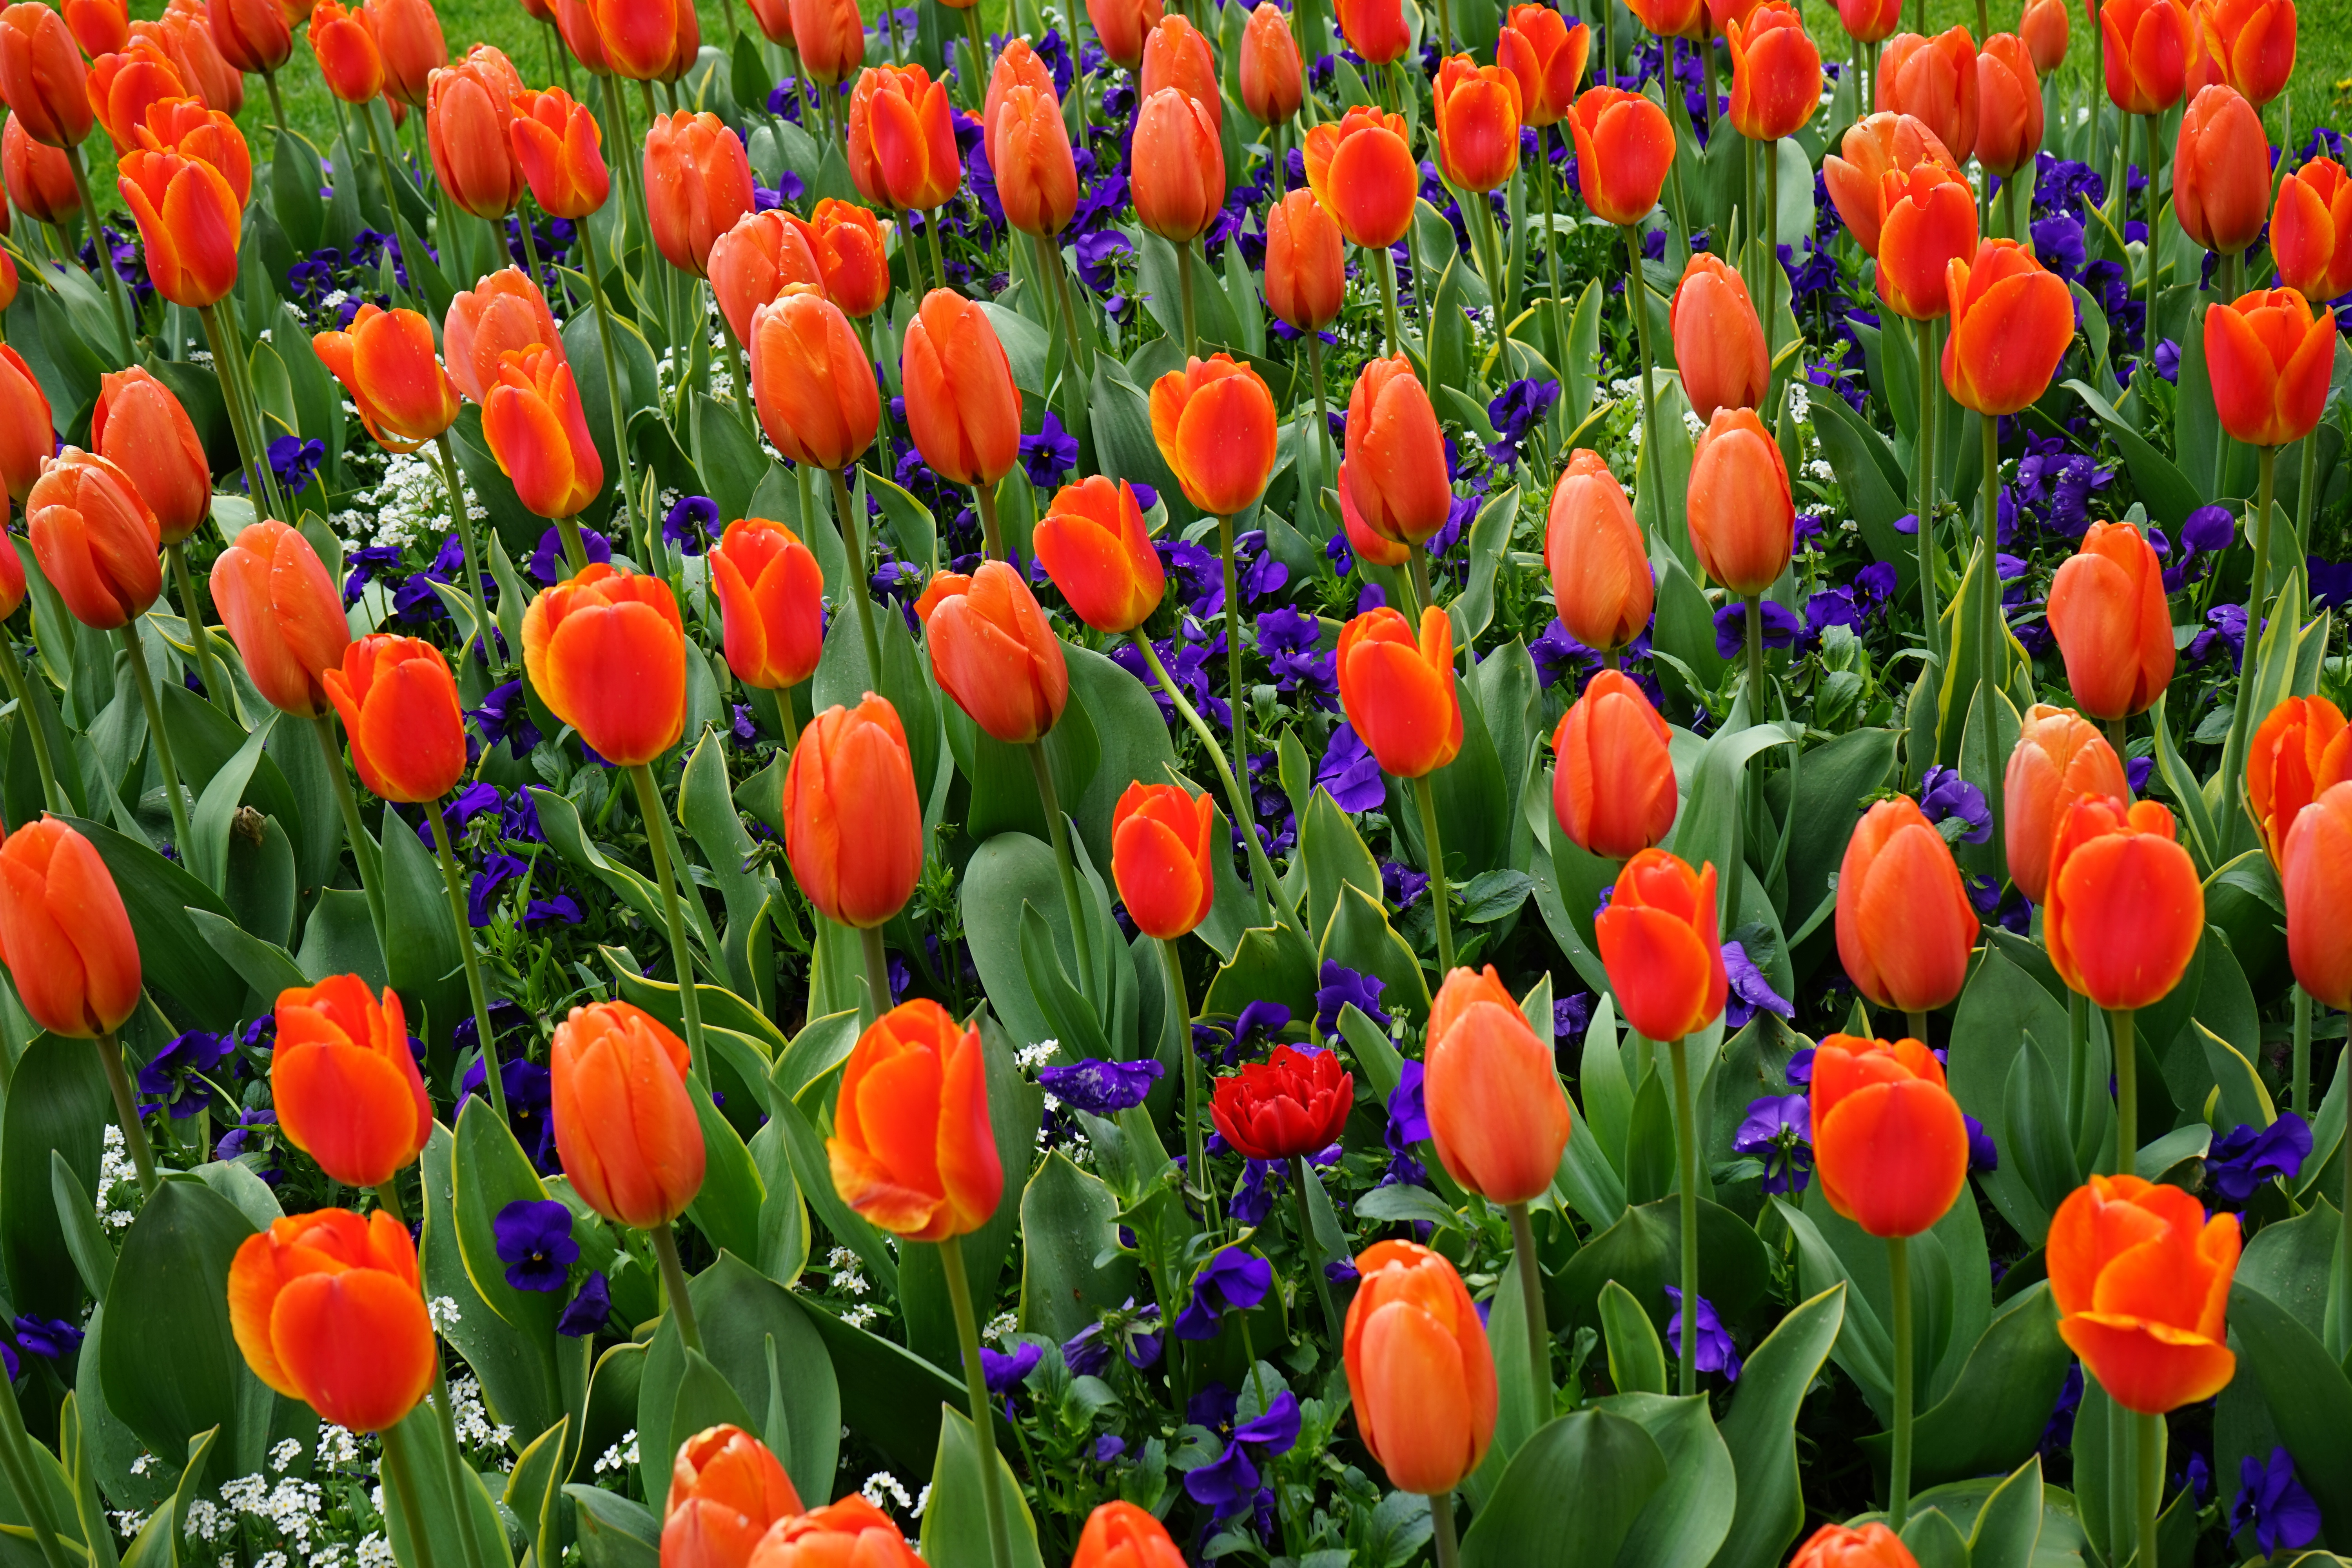
nature, light, plant, meadow, flower, tulip, red, color, colorful, garden, flowers, bed, tulips, flowering plant, lily family, land plant